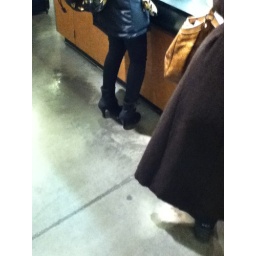
Asian girl in WholeFoods wearing black lace-up ankleboots